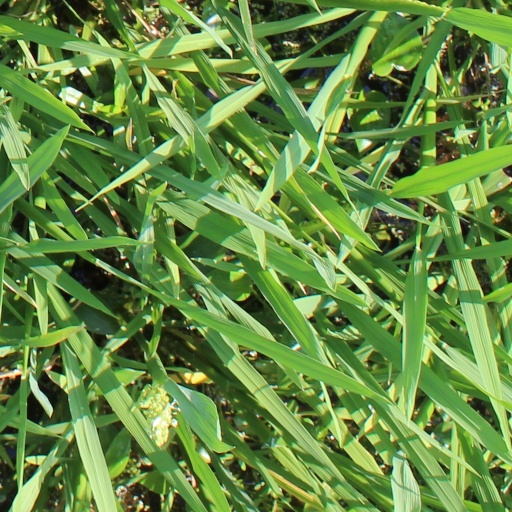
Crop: rice